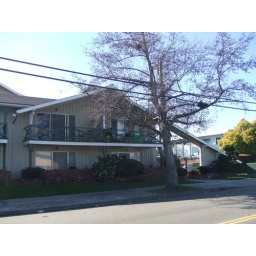
You can drive under this cascading roof line at the other end of the building on Franciscan Way